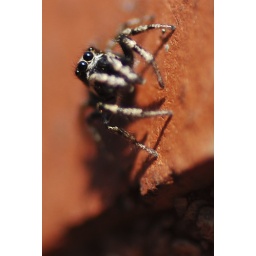
There were a number of these arachnids on the brick wall adjacent to Alan's house in Guelph.